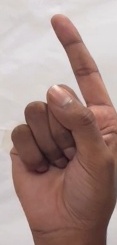
ASL sign: Z